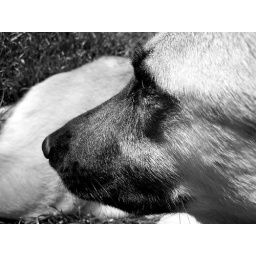
Resting in the grass looking at birds